Nevada Brewery

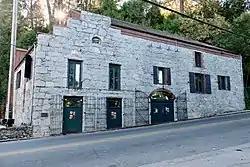
Nevada Brewery, September 2018

The Nevada Brewery (also known as: Old Nevada Brewery, or Old Stone Brewery, or Stonehouse) is a historic building located at 107 Sacramento Street in Nevada City, California, United States. A brewery on the site dates back to 1857, with granite walls constructed in 1882. The Nevada Brewery's time of significance was during the period of 1850 through 1899. Though its original use was as a brewery, it later served the community as a restaurant, bowling alley, stable, and dance hall.